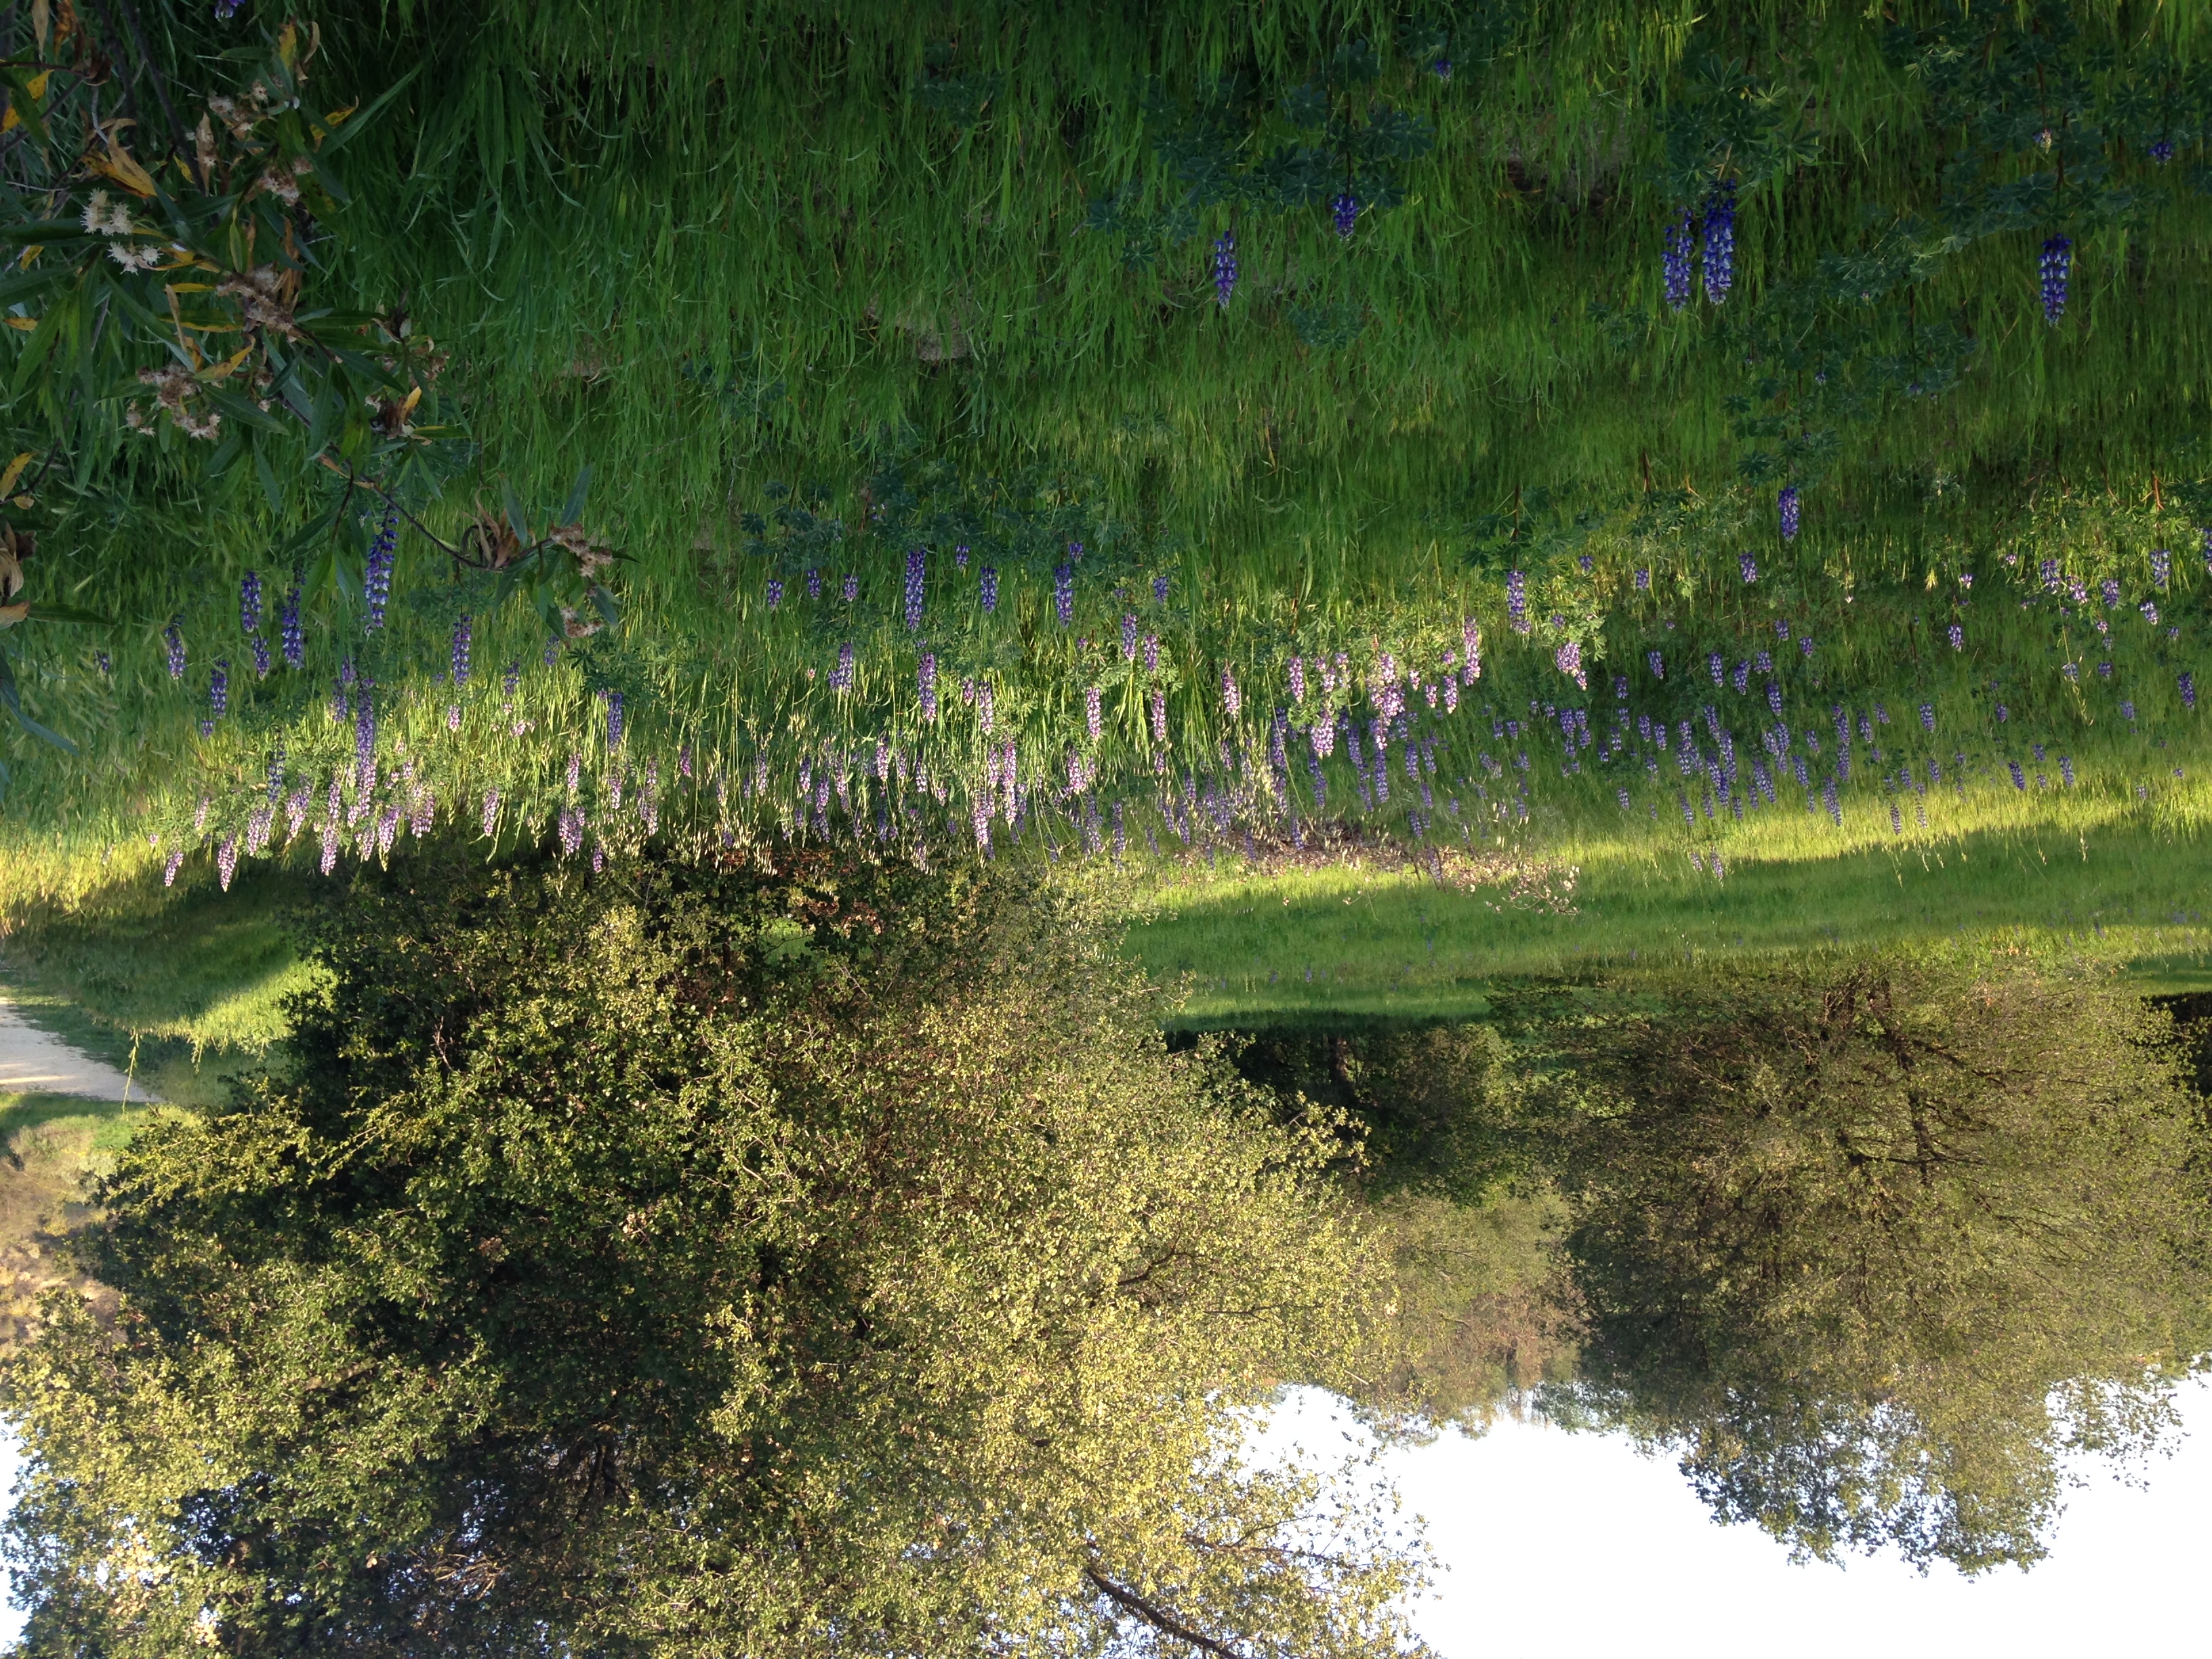
tree, nature, forest, grass, plant, field, lawn, meadow, prairie, leaf, flower, pond, green, pasture, autumn, botany, garden, flora, wildflower, grassland, vegetation, shrub, wetland, woodland, habitat, ecosystem, rural area, natural environment, grass family